Black Eye (album)

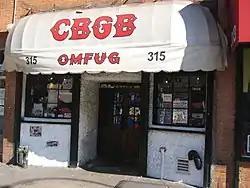
Prior to the album release, Fluffy performed at CBGB in New York City.

"Black Eye" is the first full-length album released by The Enclave. To promote the launch of the album, the record label, who had been working with the band since December 1995, released several singles for "Husband", "Psychofudge", "Cheap", and "Hypersonic" prior to the album release. The Enclave also released an EP consisting of five live songs recorded at New York's CBGB on 15 May 1996 and released on 9 July 1996 to further awareness of the band. Prominent music critic Robert Christgau described the sound of the EP as "as pure punk as the '90s get." Zutaut also admitted that the band's punk attitude "may scare radio and MTV a little bit", but he believed that their melodic music and lyrical statements "would pave the way for its success."